Standard Steam Car

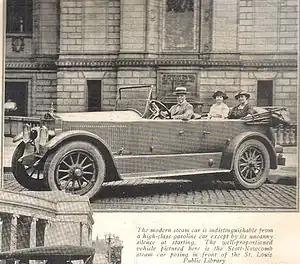
Scott-Newcomb Steam Car

The Standard Steam Car was an American steam car manufactured by the Standard Engineering Company of St Louis, Missouri from 1920 until 1921.